Ensenada

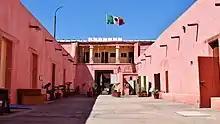
The historic Mexican Army Barracks, built in 1886, is today a history museum.

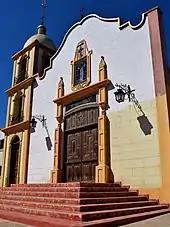
Purísimo Corazón de María Church was built at the turn of the 19th and 20th centuries.

At the time the first European explorers arrived in the region, Yuman–Cochimí speaking peoples inhabited the region. Groups such as the Kiliwa, Paipai and Kumeyaay still exist. These hunter-gatherer indigenous peoples lived in the bay area and interior valleys of the Sierra de Juárez and Sierra de San Pedro Mártir. The Kumeyaay had a village where the city is seated that was called Pa-tai.